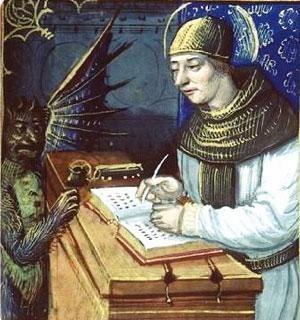
Titivillus est selon la tradition un démon travaillant pour Belphégor, Lucifer ou Satan pour parsemer d'erreurs le travail des copistes.